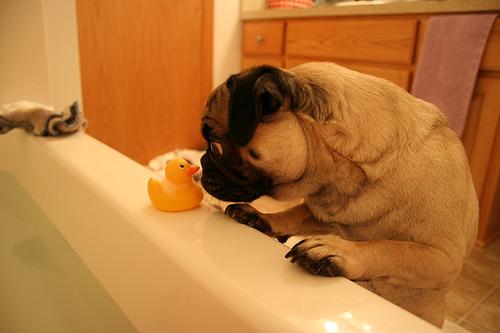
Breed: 798-n000130-pug